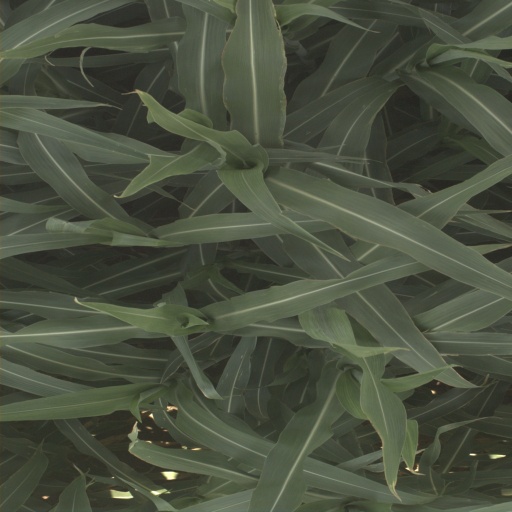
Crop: sorghum